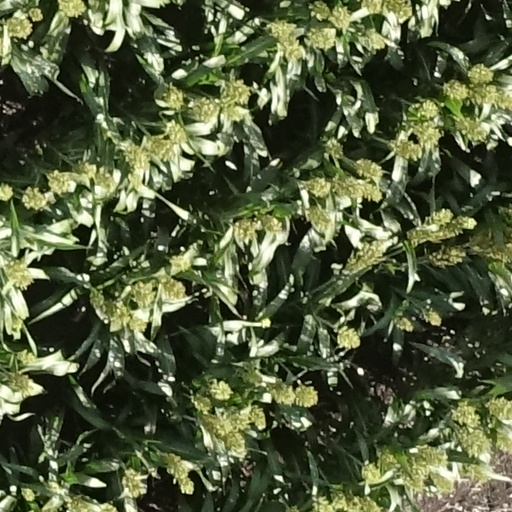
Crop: sorghum